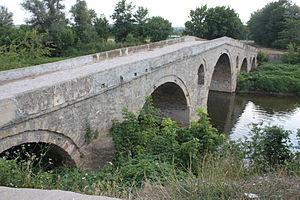
Debelets est une ville située au nord de la Bulgarie, dans l'obchtina de Veliko Tarnovo, dans l'oblast du même nom.